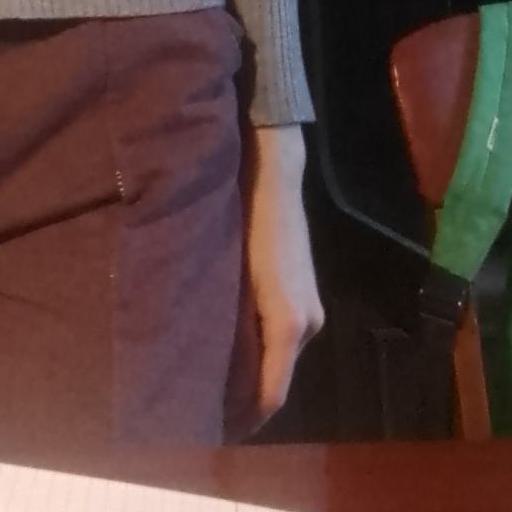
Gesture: no_gesture